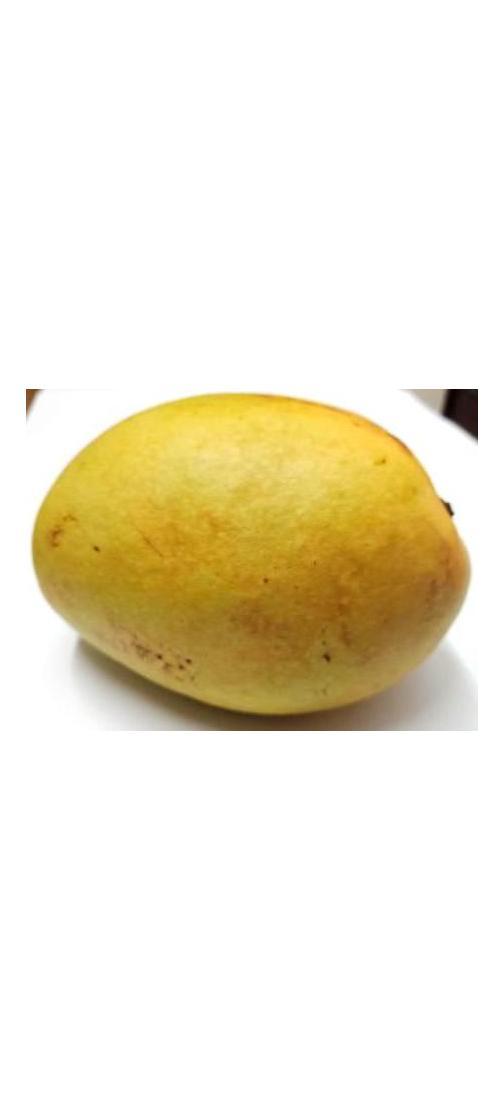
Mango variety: Bari-11